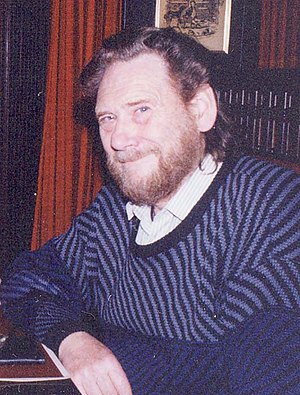
Børge Priens Prøve
Børge Prien 1988.
Børge Priens Prøve er en dansk psykologisk test der anvendes ved session til vurdering af intelligens.